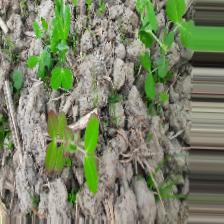
Label: Lentil Rust